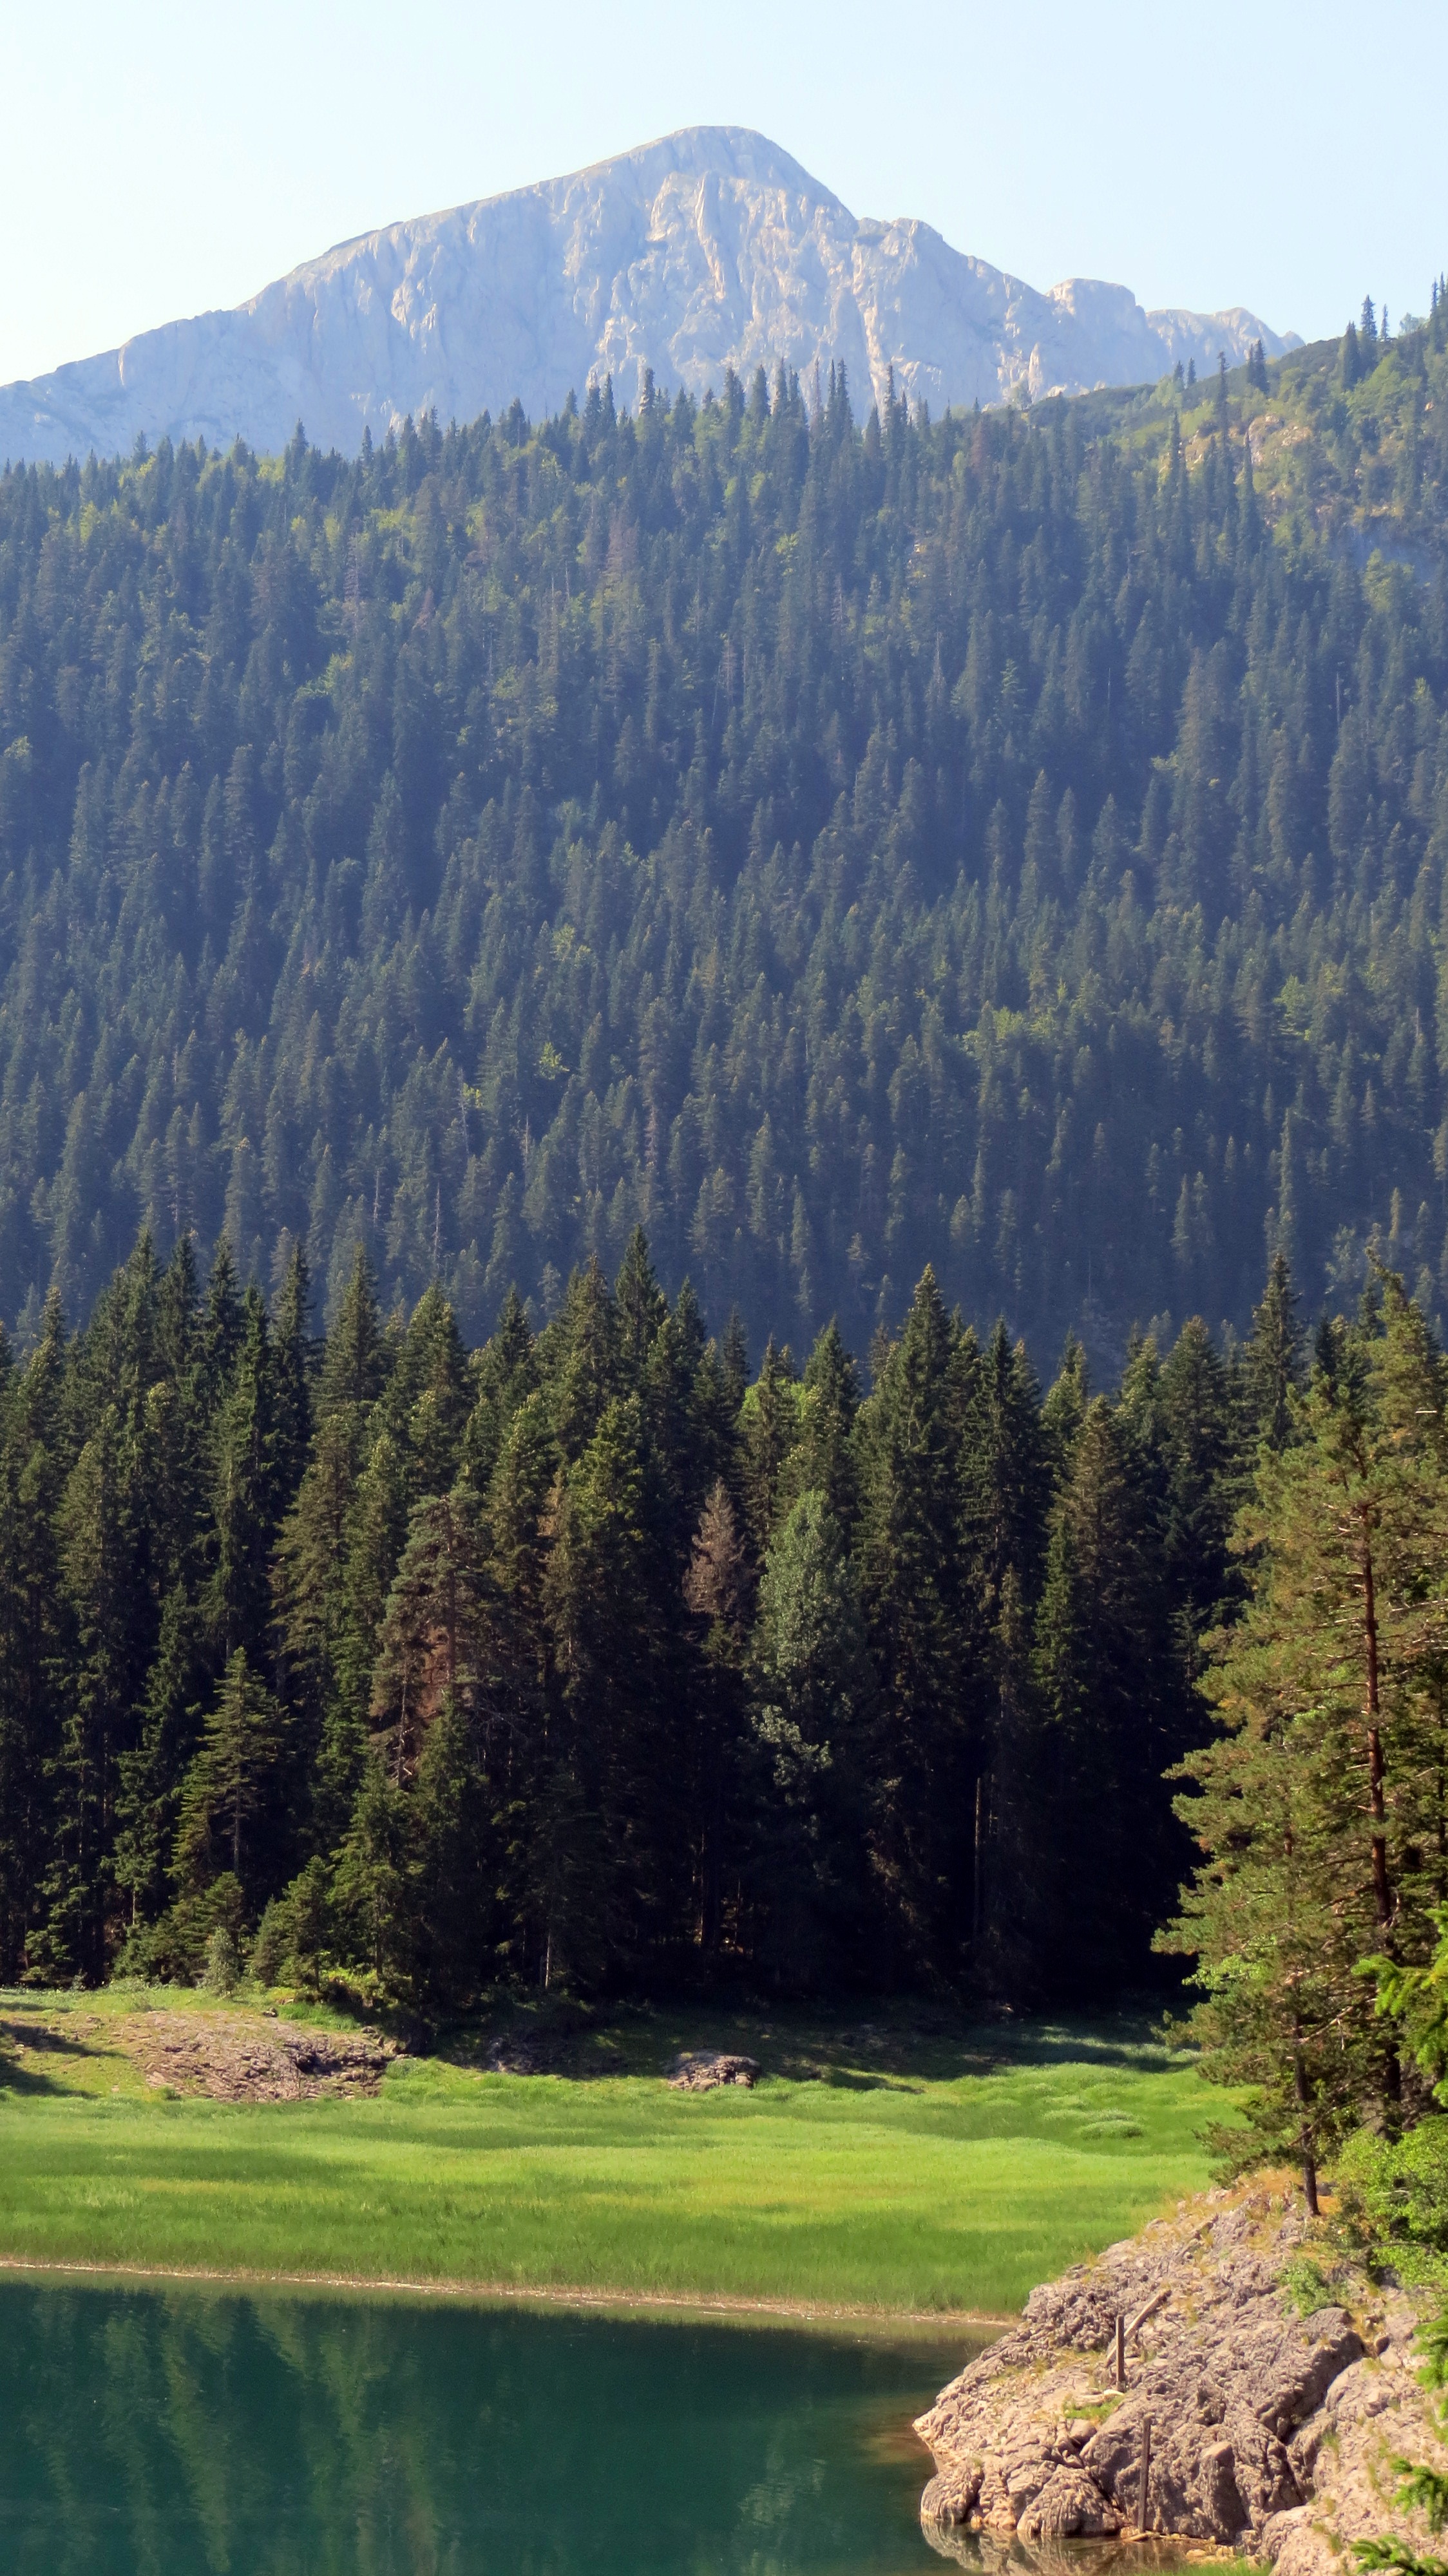
landscape, tree, nature, forest, wilderness, walking, mountain, meadow, lake, valley, mountain range, reservoir, national park, ridge, alps, plateau, habitat, montenegro, landform, geographical feature, mountainous landforms, crno jezero, durmitor